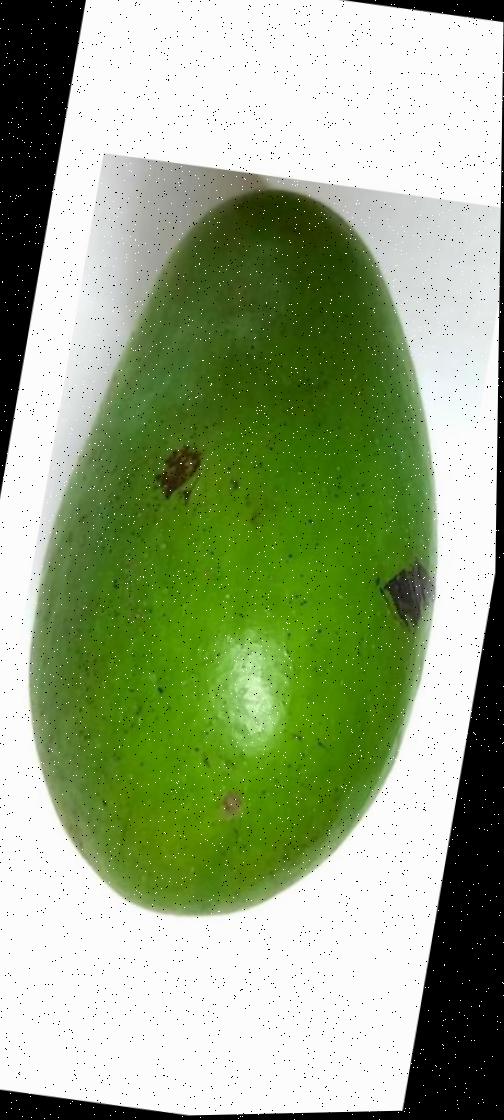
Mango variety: Amrapali